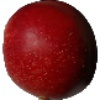
Label: nectarine